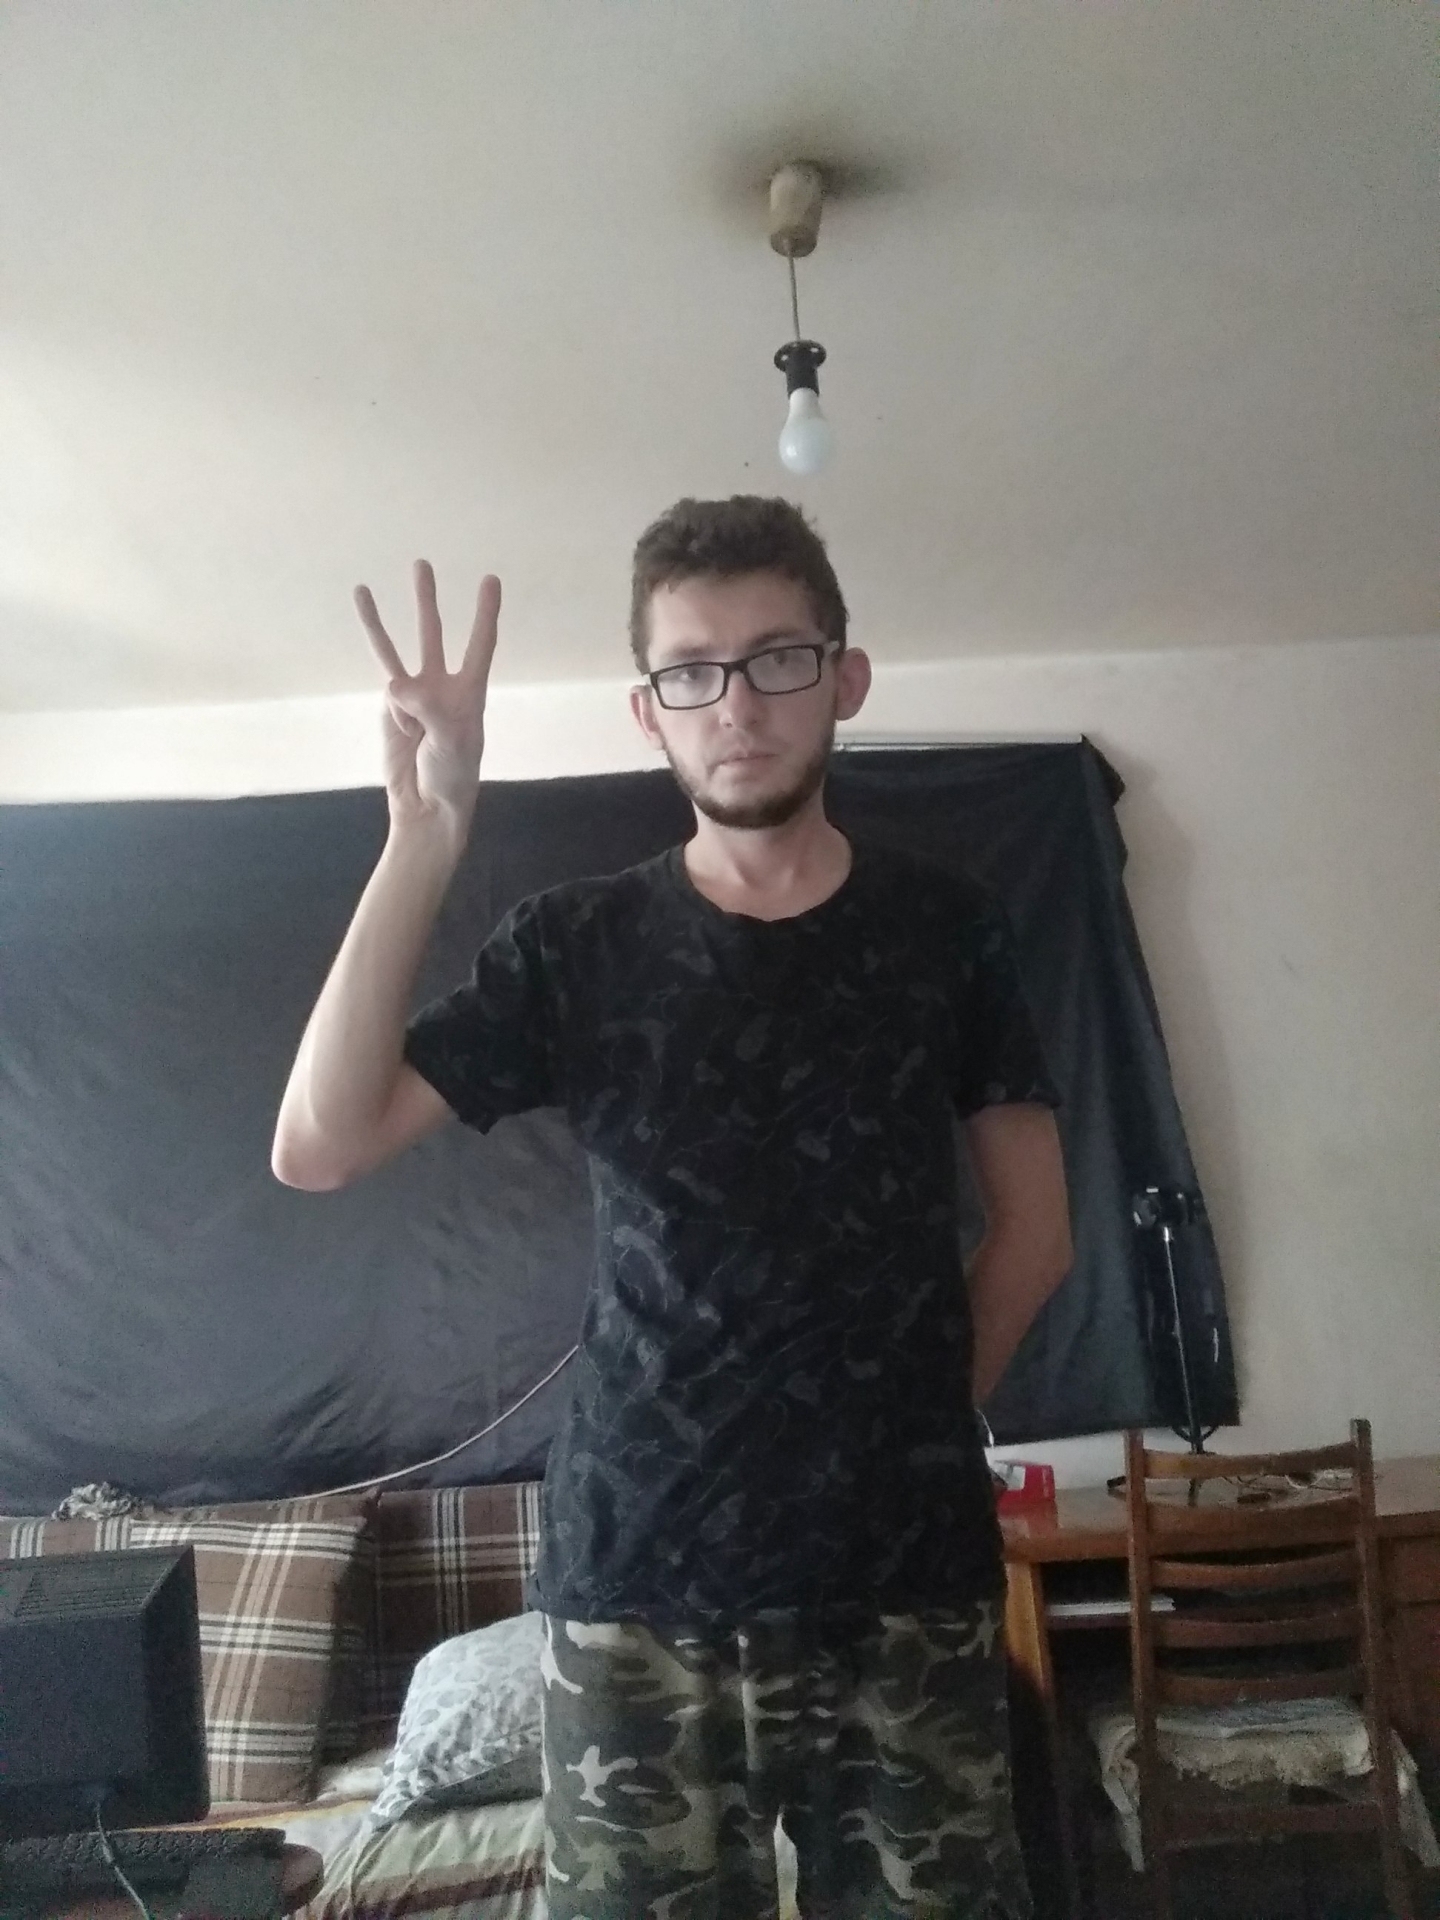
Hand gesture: three